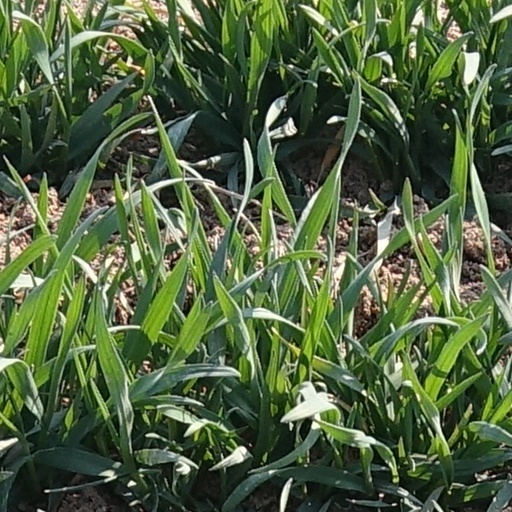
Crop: wheat